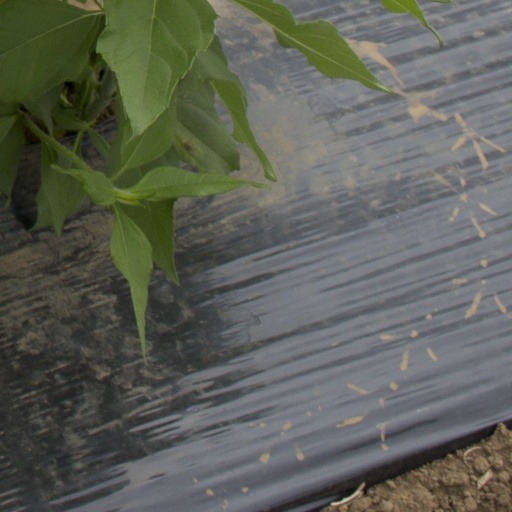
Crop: Jerusalem artichoke